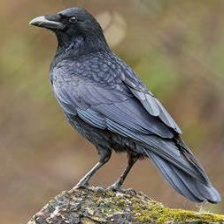
Species: CROW
Scientific name: CORVUS